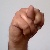
The image shows a hand gesture representing the letter 'N' in Indian Sign Language.